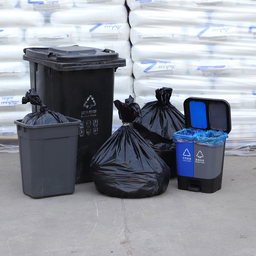
Label: plastic